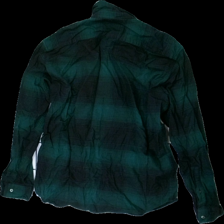
View: back
Type: Shirt
Category: Men
Brand: Dressman
Colors: Green, Black
Material: 100% Cotton
Pattern: Checkered print
Cut: Regular
Size: S
Season: All
Price range: 50-100
Recommended usage: Reuse